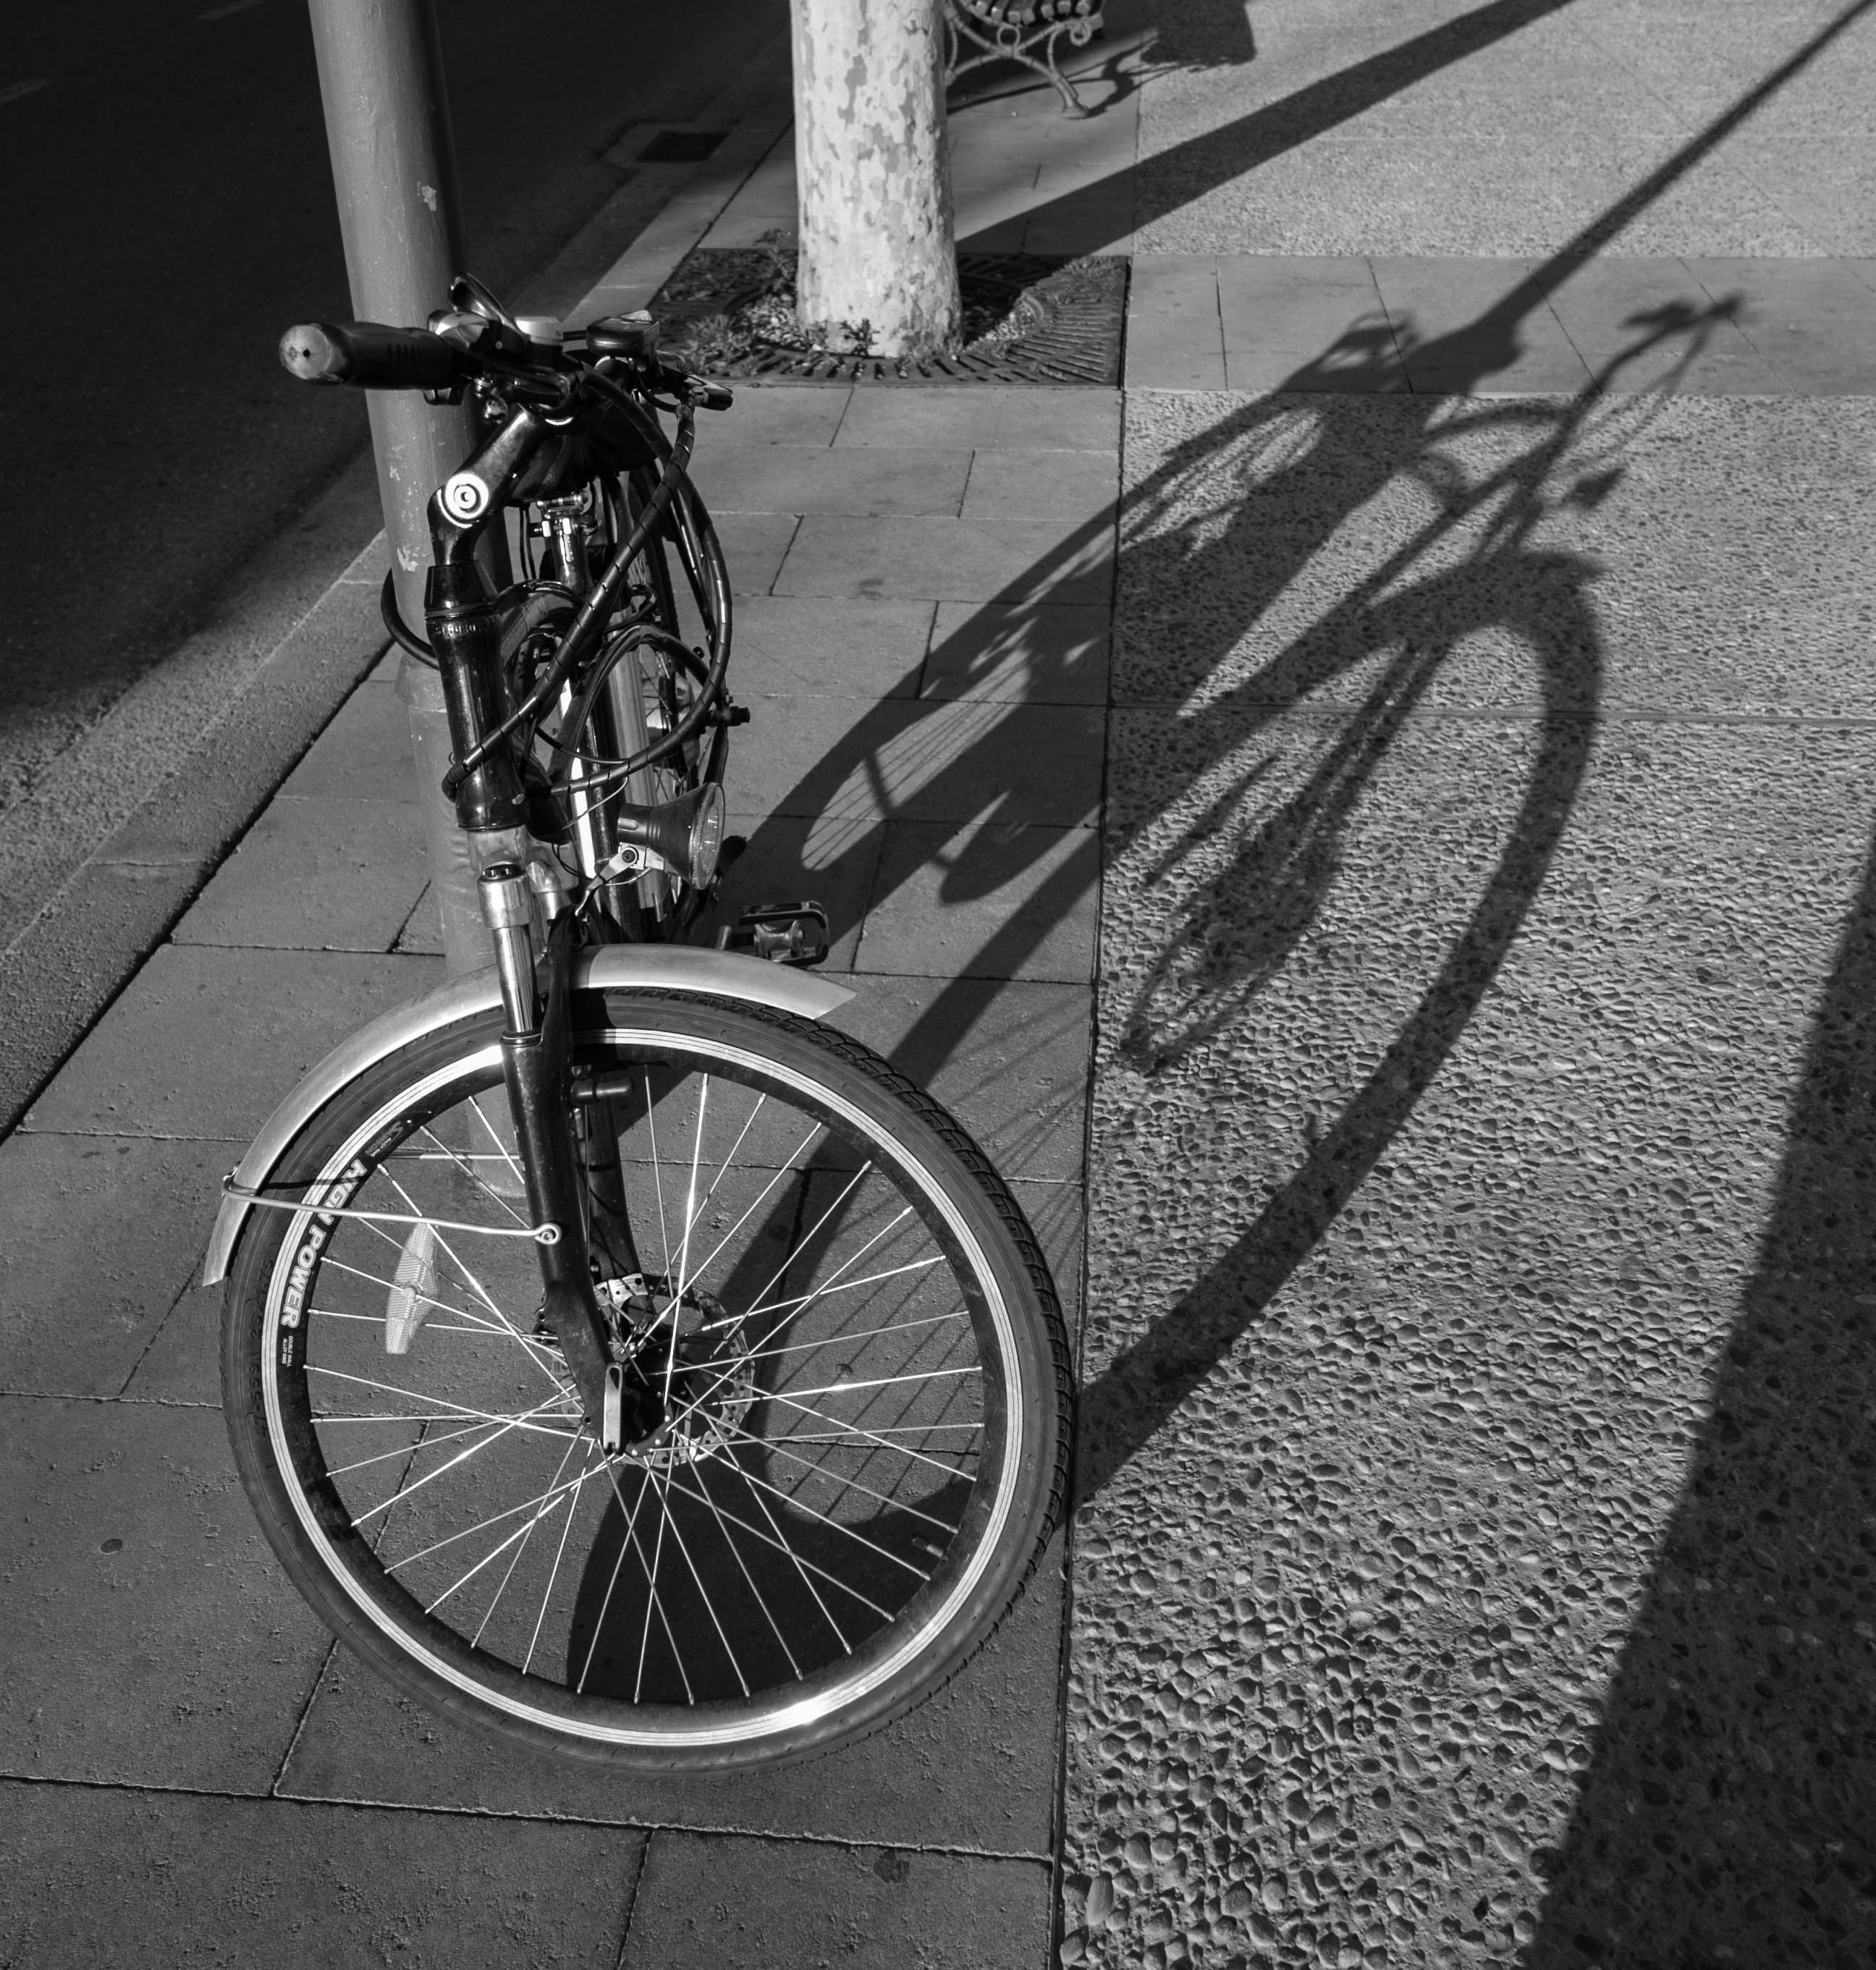
black and white, white, street, wheel, bicycle, city, vehicle, shadow, black, monochrome, lane, sports equipment, mountain bike, bycicle, land vehicle, monochrome photography, cycle sport, cyclo cross bicycle, bicycle motocross, bmx bike, freestyle bmx, road bicycle